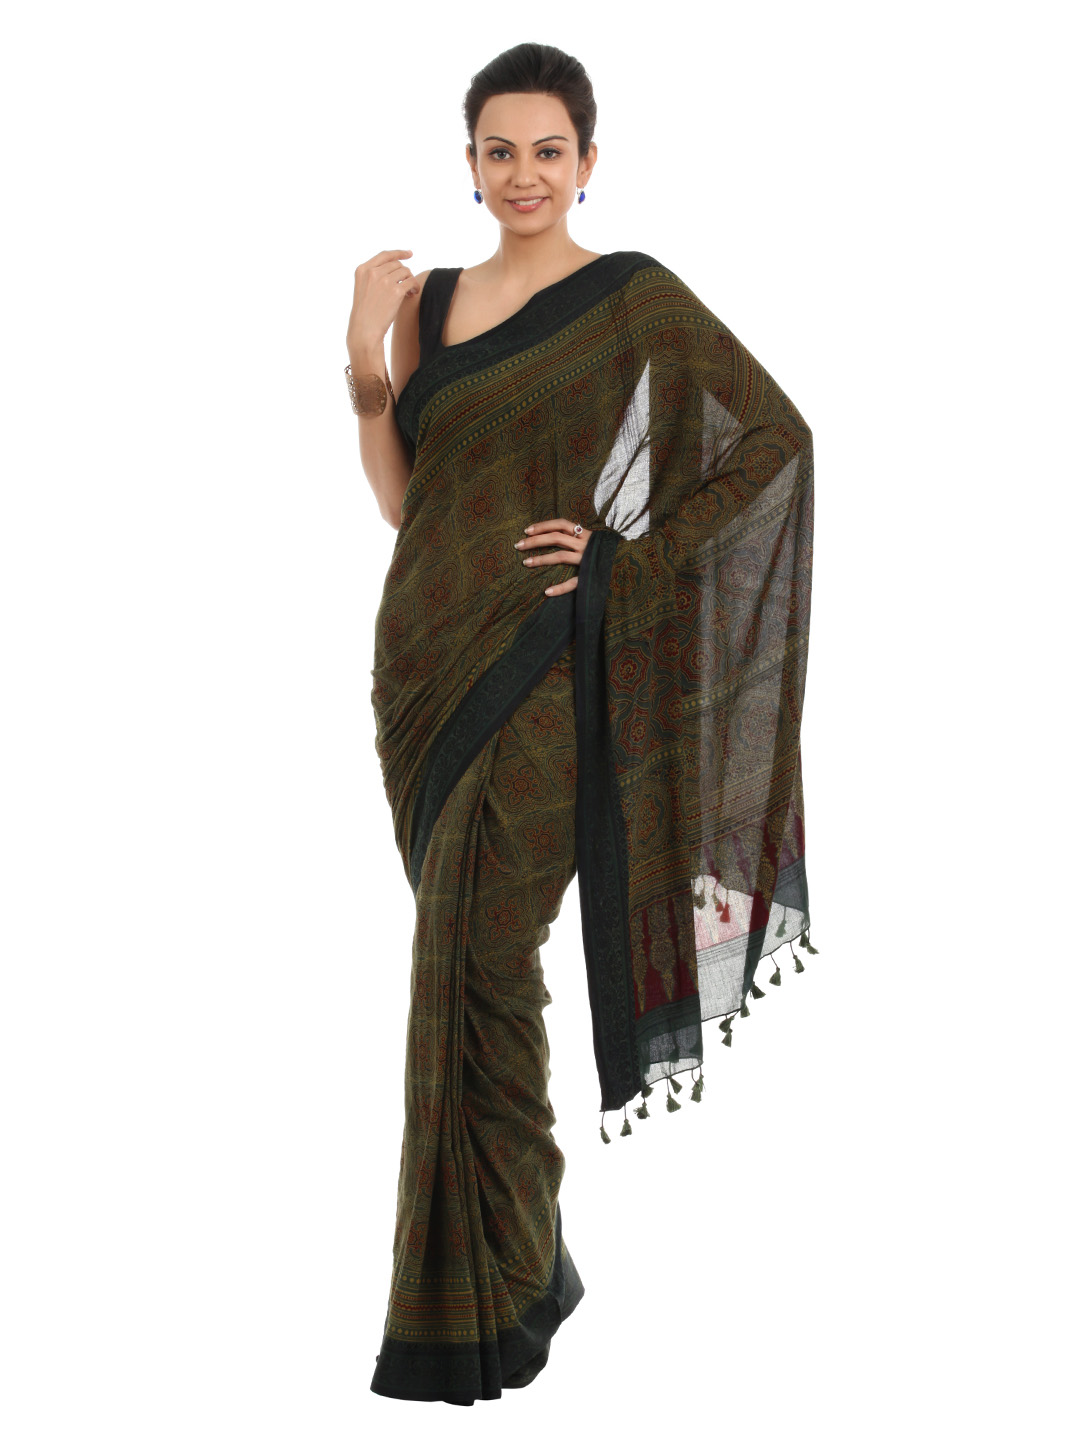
Fabindia Green Printed Ajrakh Dhonekhali Saree
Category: Apparel / Saree / Sarees
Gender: Women
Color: Green
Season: Fall 2012
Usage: Ethnic